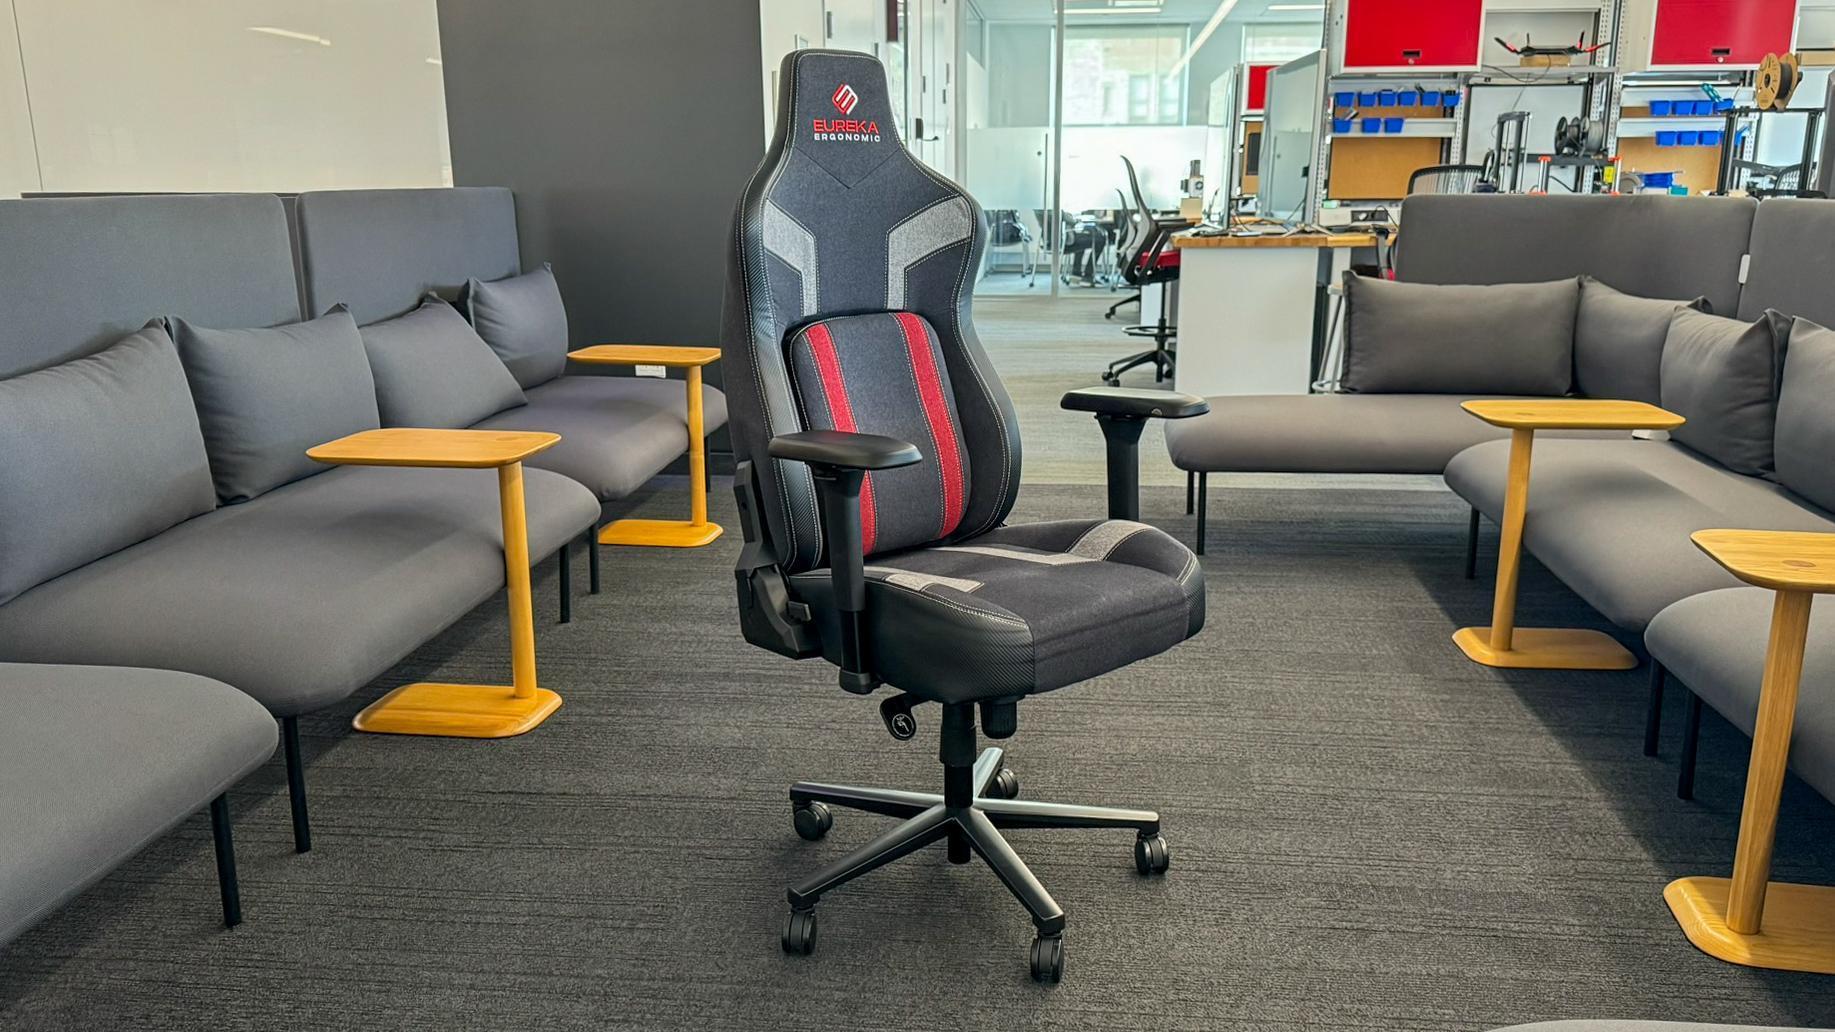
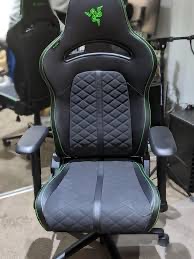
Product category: items_chair
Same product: no